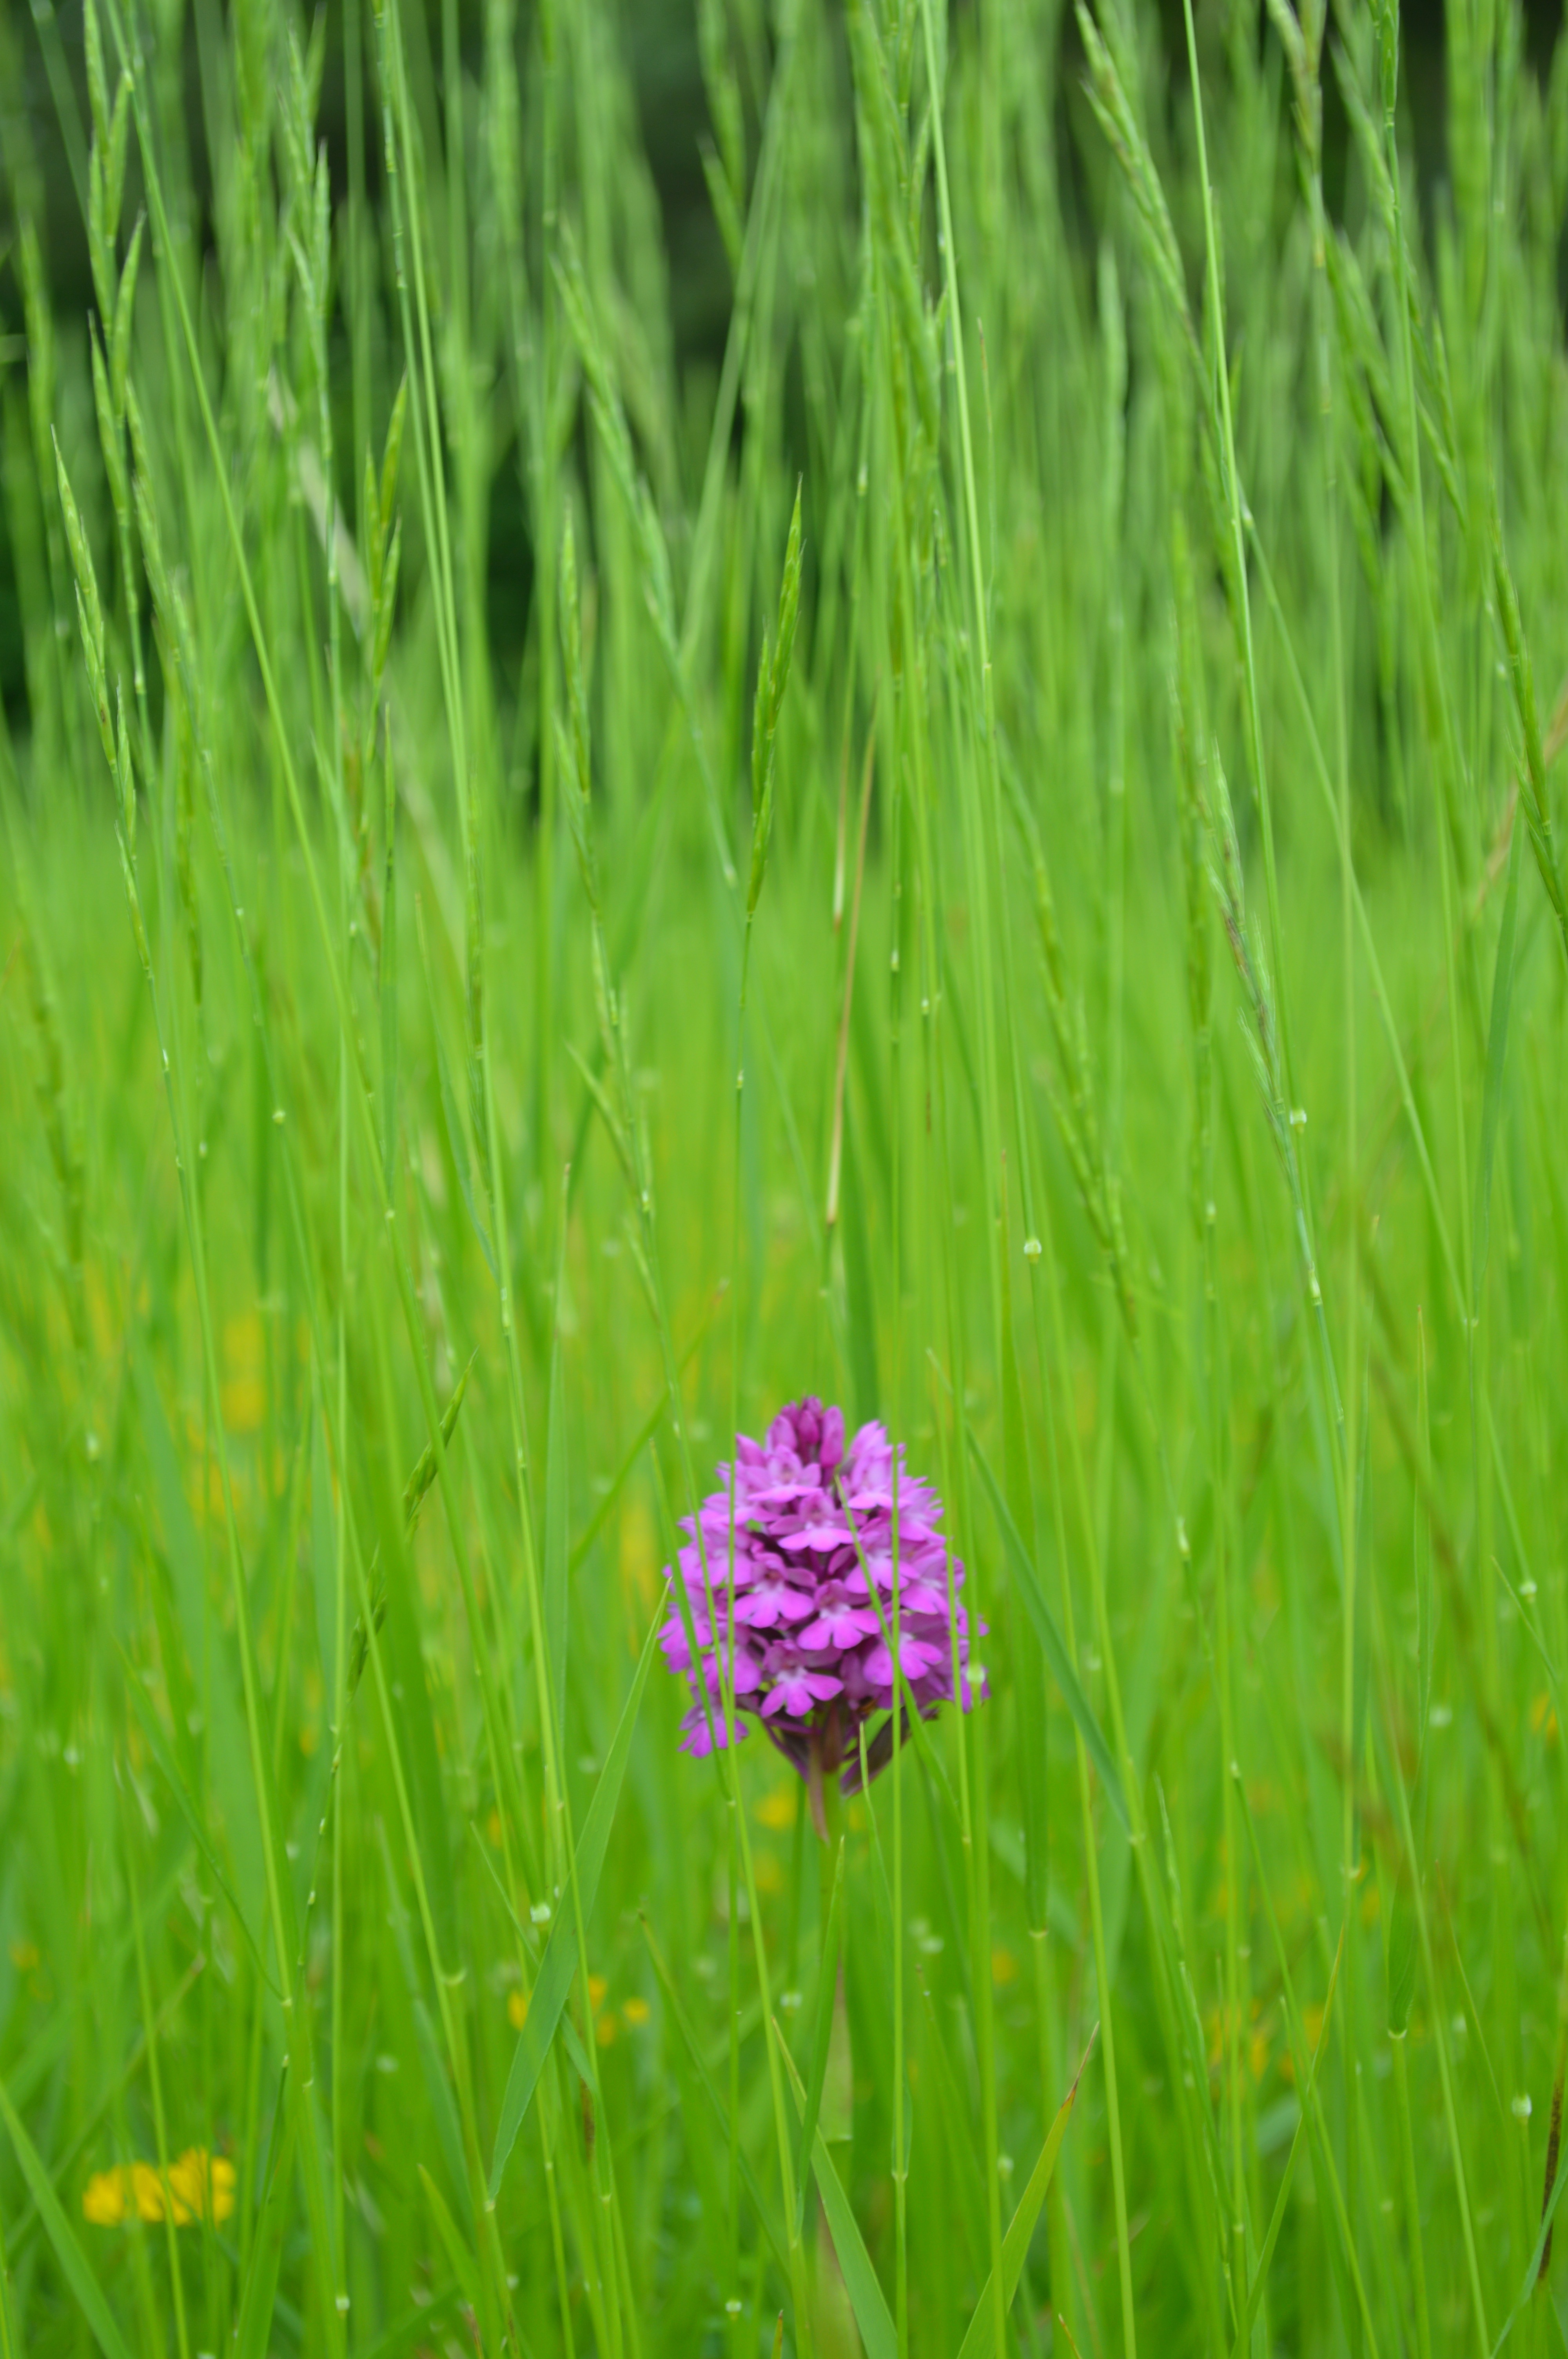
nature, grass, plant, field, lawn, meadow, prairie, leaf, flower, green, herb, calm, botany, flora, wildflower, grassland, violet, serenity, habitat, herbs, ecosystem, only, macro photography, flowering plant, grass family, plant stem, land plant